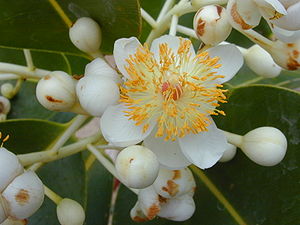
Barbadoskirsebær-ordenen
Borneomahogni (Calophyllum inophyllum)
Borneomahogni (Calophyllum inophyllum)
Barbadoskirsebær-ordenen er en orden af dækfrøede planter, som omfatter følgende familier: